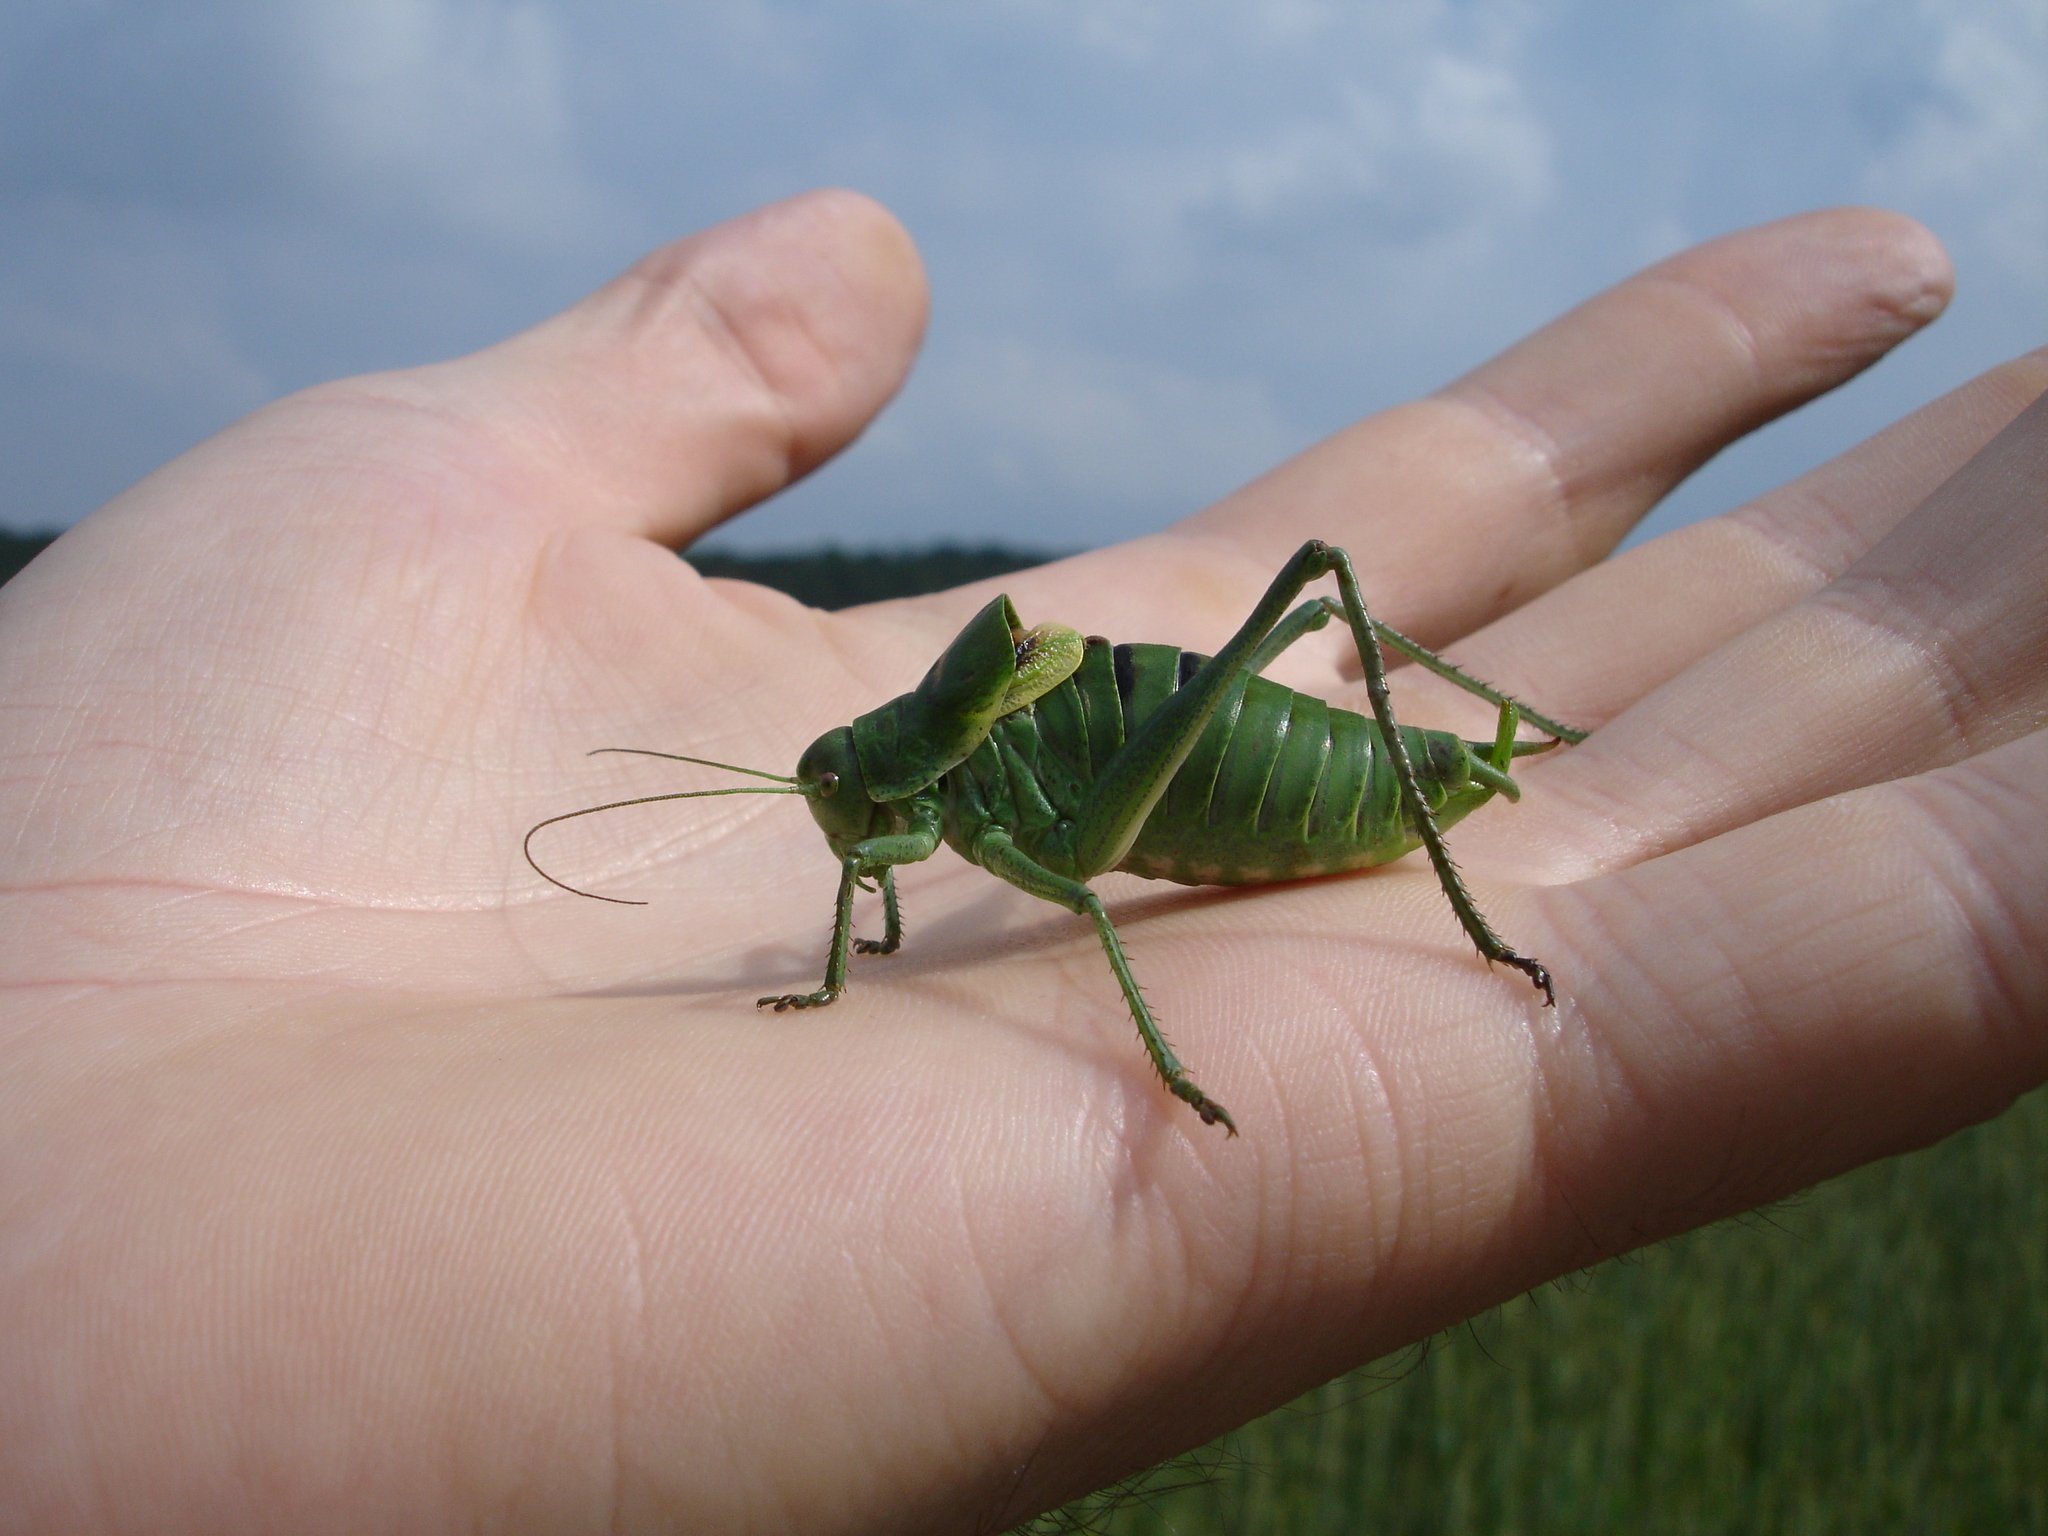
hand, animal, finger, green, insect, fauna, invertebrate, close up, creature, grasshopper, ensifera, flight insect, macro photography, arthropod, long probe shrink, true bugs, wart biter, decticus verrucivorus